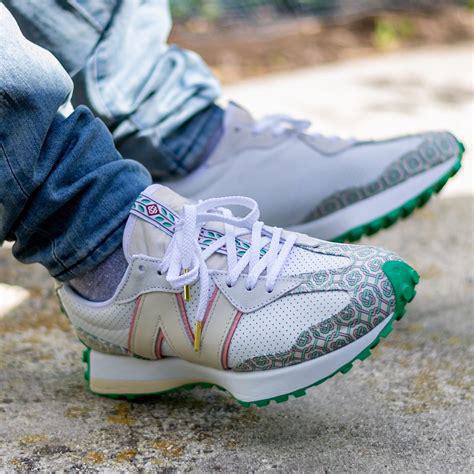
Brand: New
Model: Balance 327